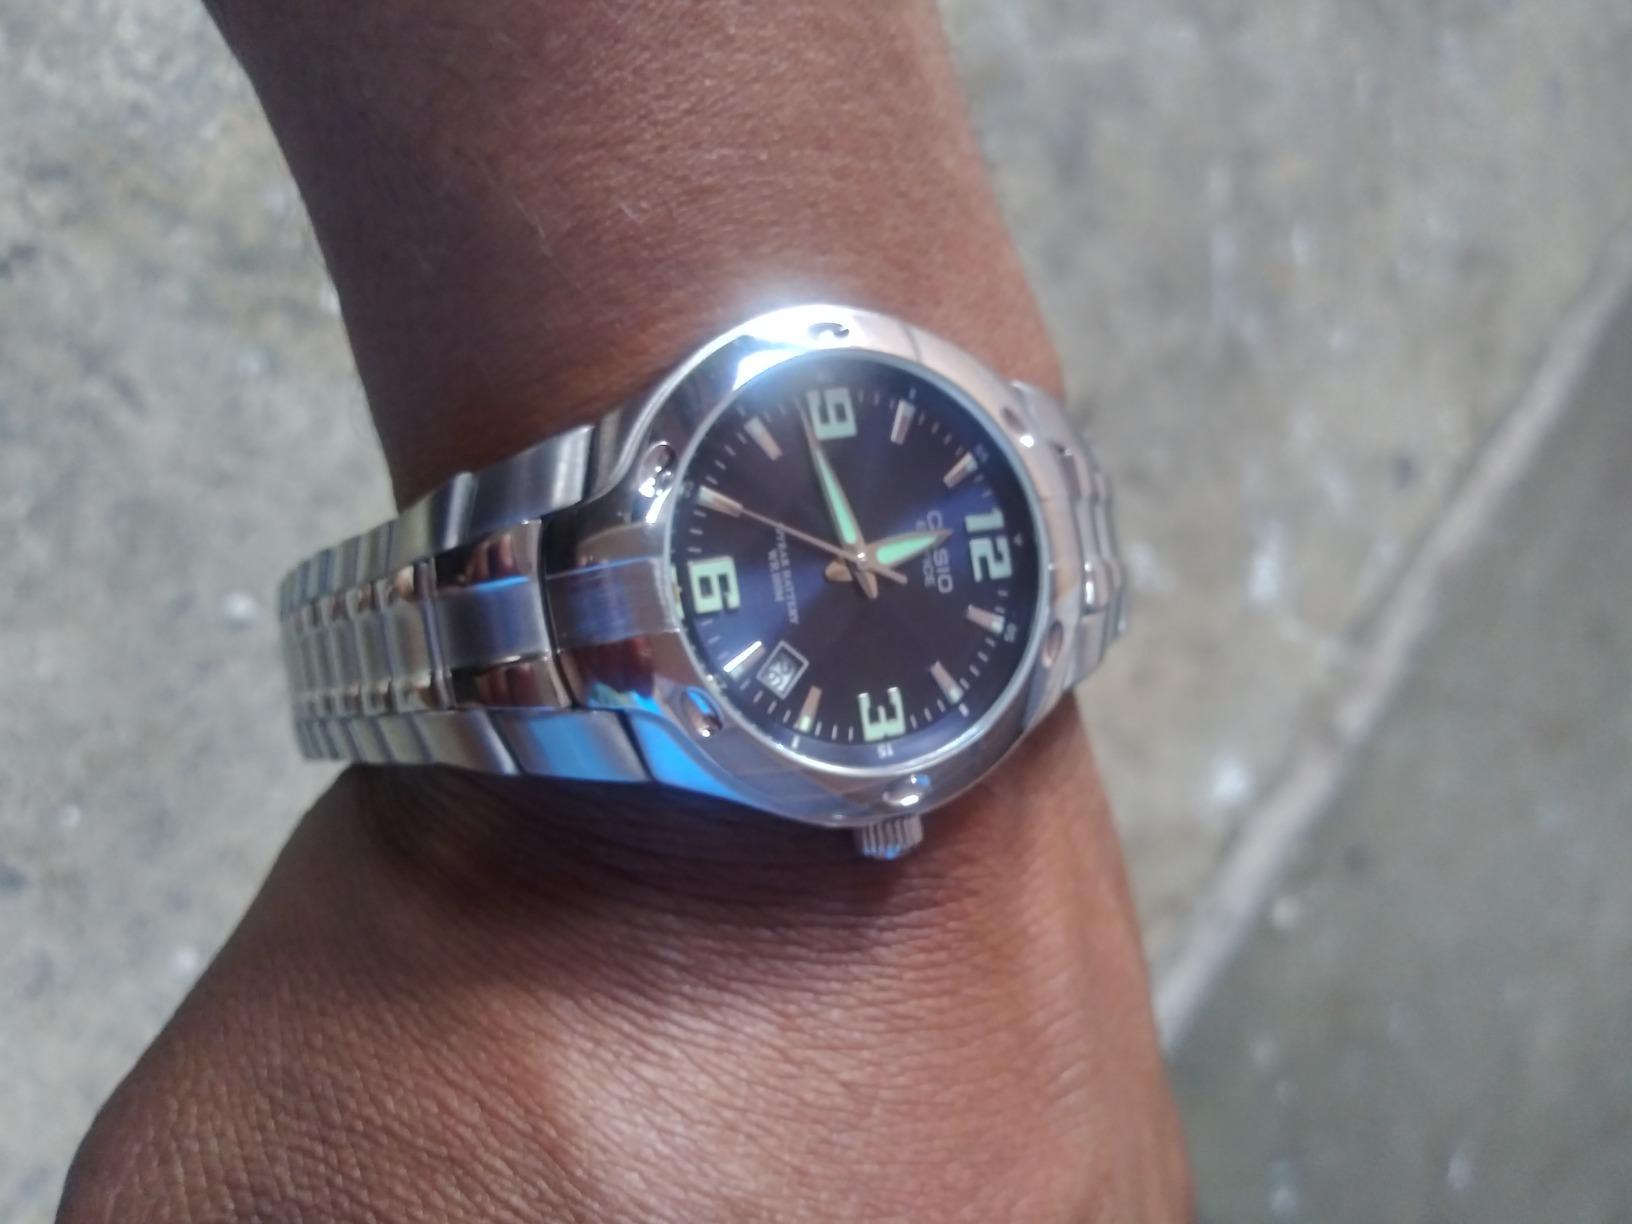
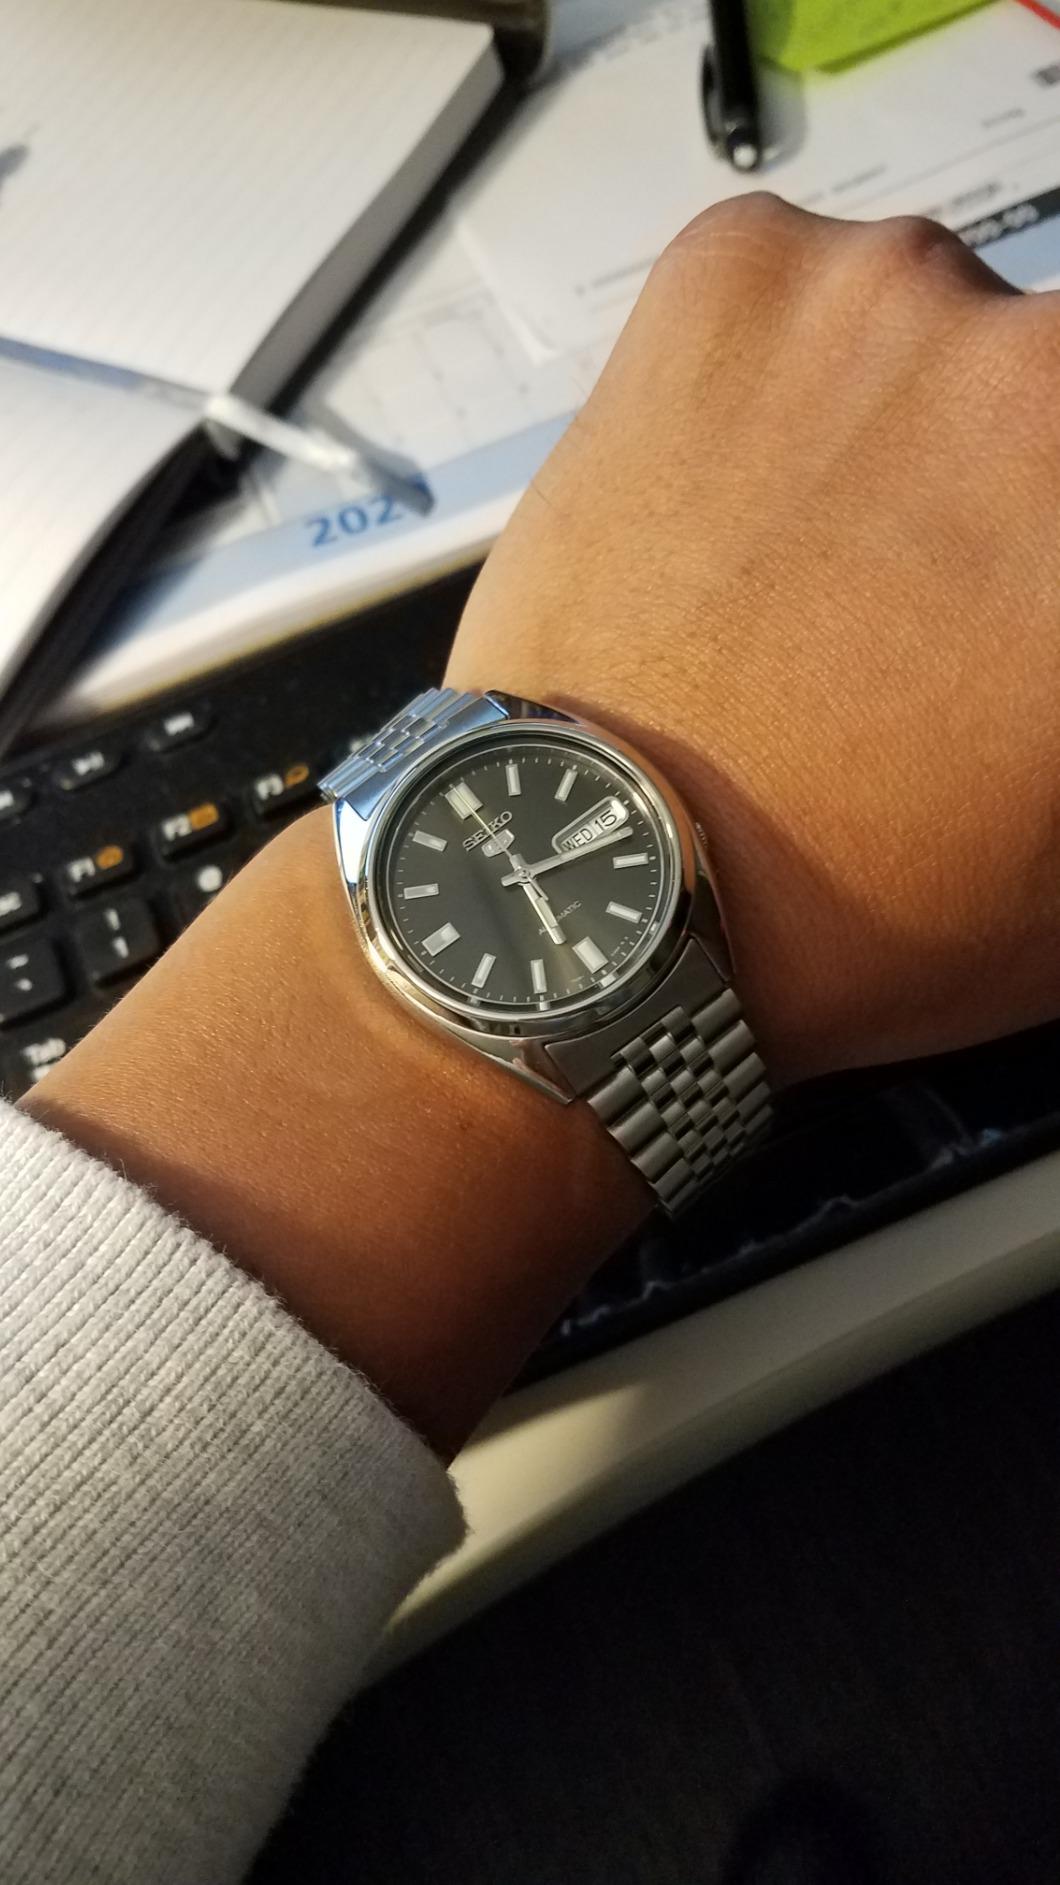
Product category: accessories_watch
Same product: no